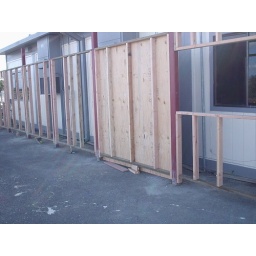
outdoor kitchen wall in construction